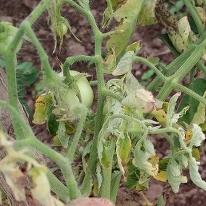
Crop: Tomato
Condition: virosis-d